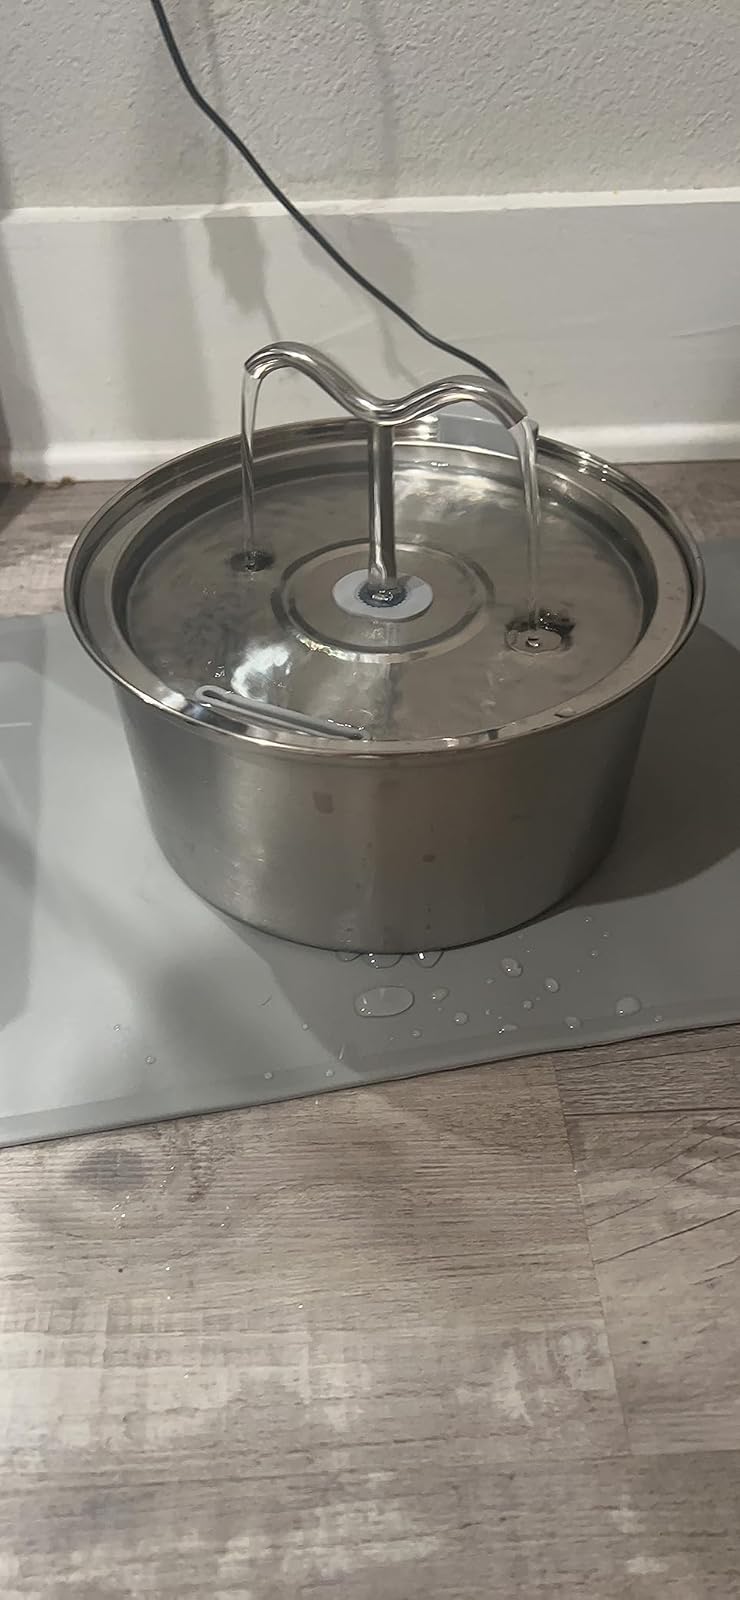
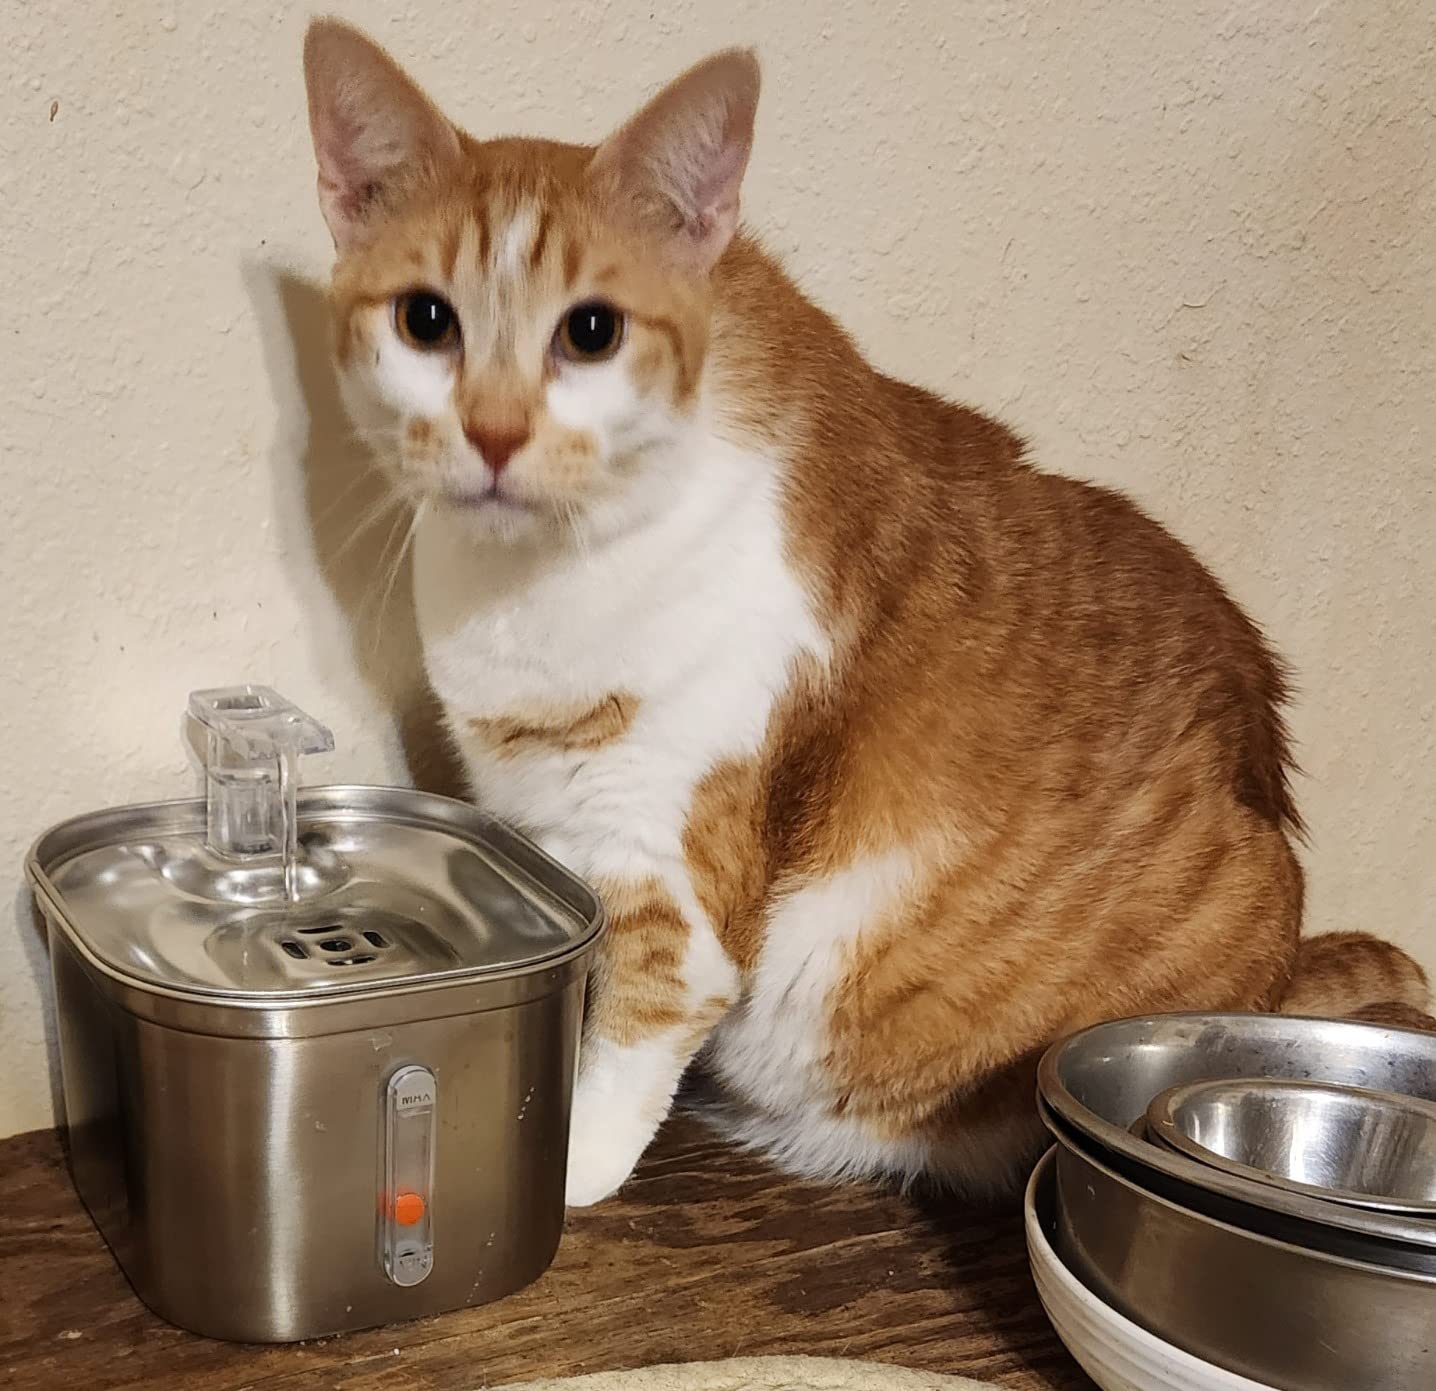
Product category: items_bowl
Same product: no